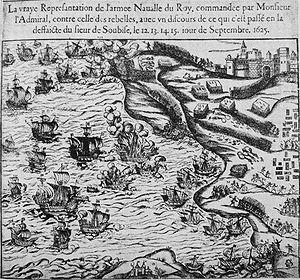
Janvier-février : révolte des protestants et du duc de Rohan en Languedoc et de Soubise à l’île de Ré et l’île d’Oléron.
Le traité de Compiègne du 10 juin 1624 est un traité de paix entre la France et les Provinces-Unies. Il a permis à la France de financer l'effort de guerre des Provinces-Unies contre l'Espagne dans le cadre de la guerre de Quatre-Vingts Ans après la fin de la trêve de douze ans.